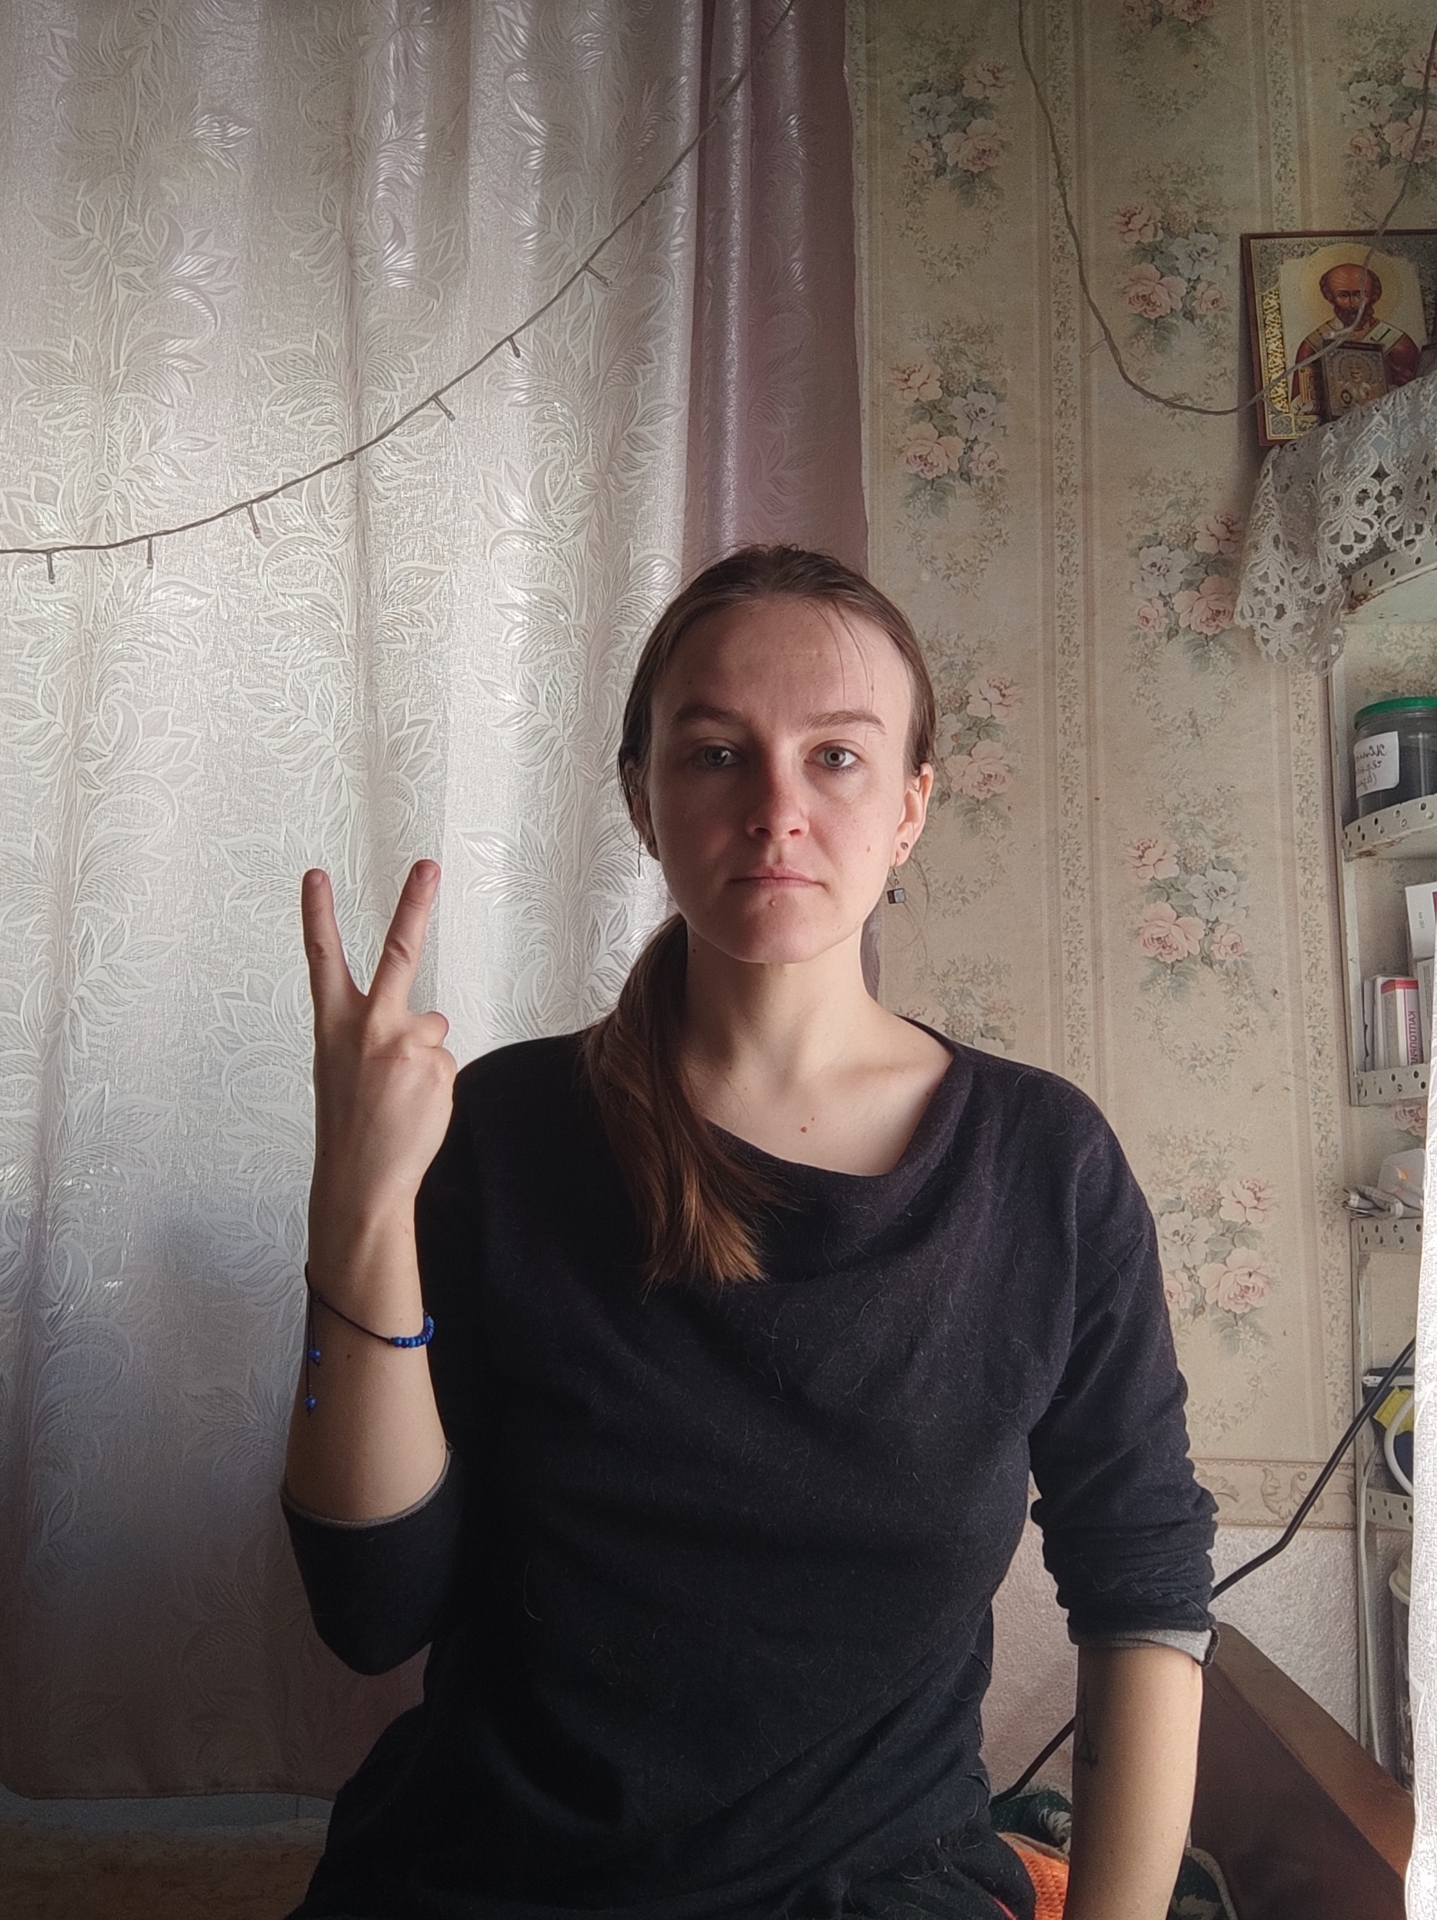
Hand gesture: peace_inverted